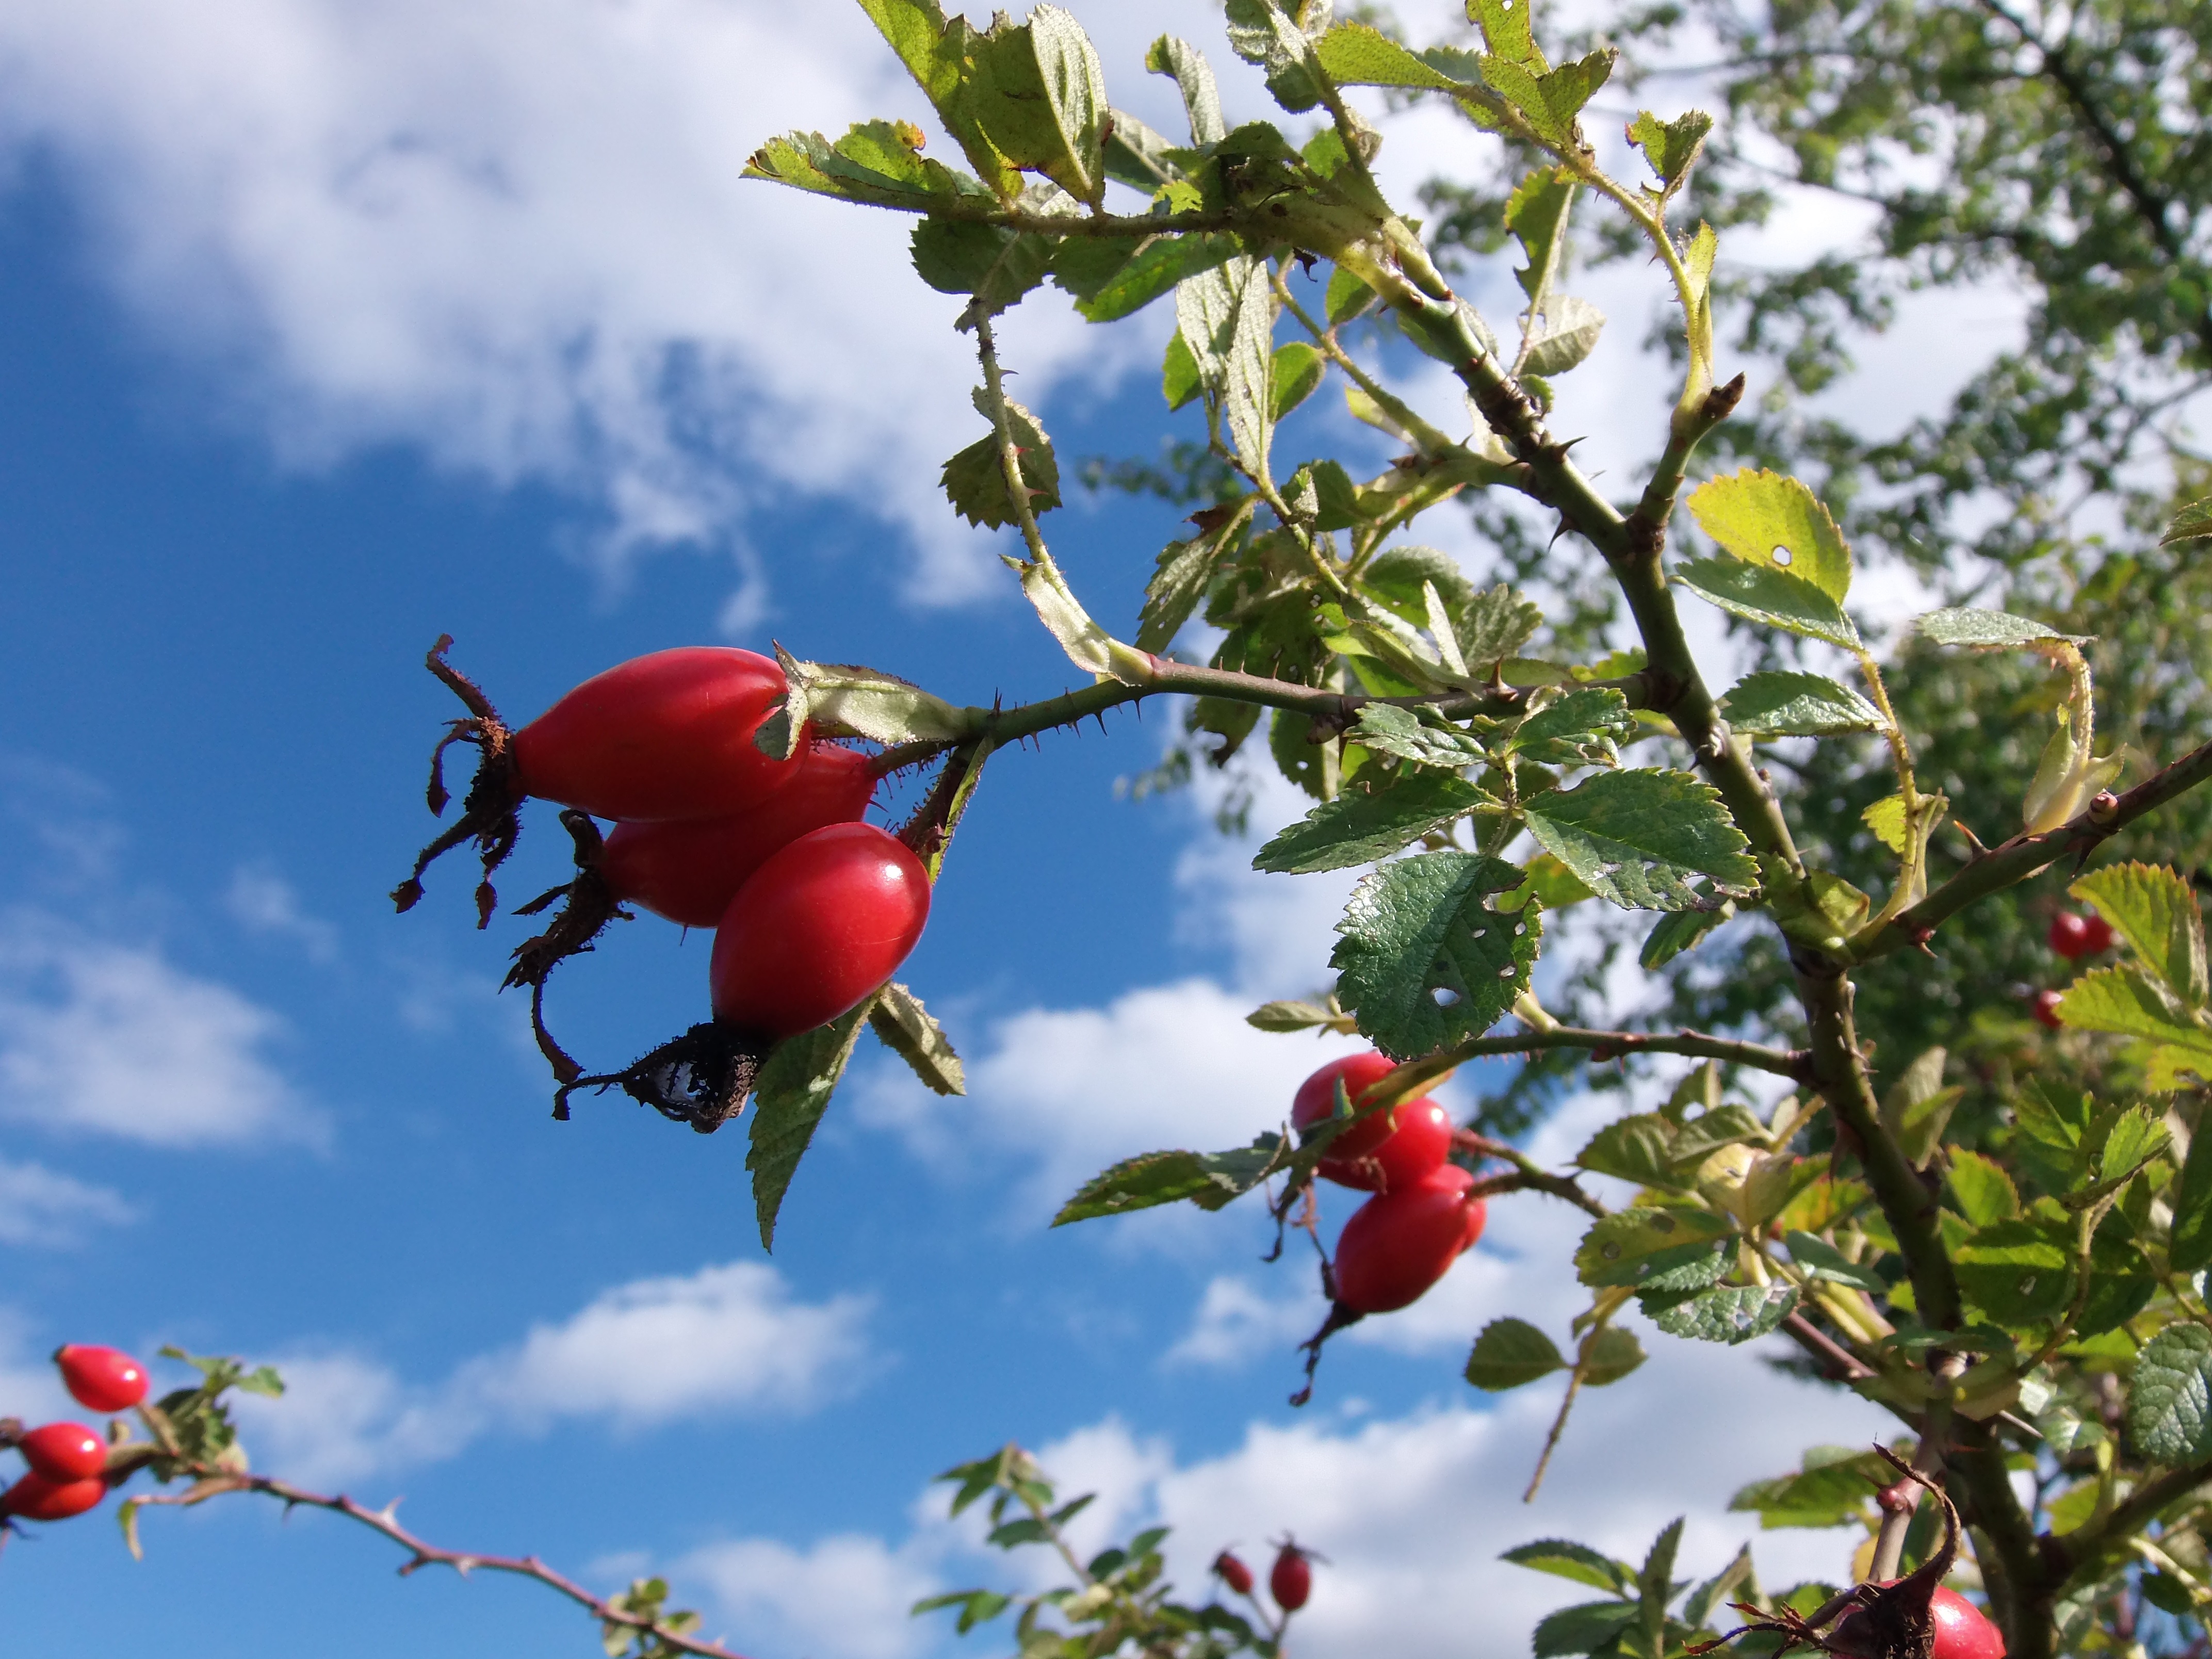
tree, nature, branch, blossom, plant, leaf, flower, food, red, produce, autumn, botany, flora, fruits, rose hip, flowering plant, sammelfrucht, land plant